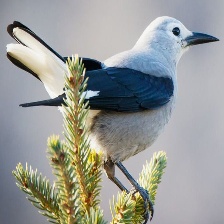
Species: CLARKS NUTCRACKER
Scientific name: NUCIFRAGA COLUMBIANA
ImageNet parent category: jay